Cod fishing in Newfoundland

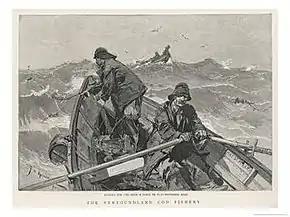
Cod fishing on the Newfoundland Banks

Cod fishing in Newfoundland was carried out at a subsistence level for centuries, but large scale fishing began shortly after the European arrival in the North American continent in 1492, with the waters being found to be preternaturally plentiful, and ended after intense overfishing with the collapse of the fisheries in 1992.